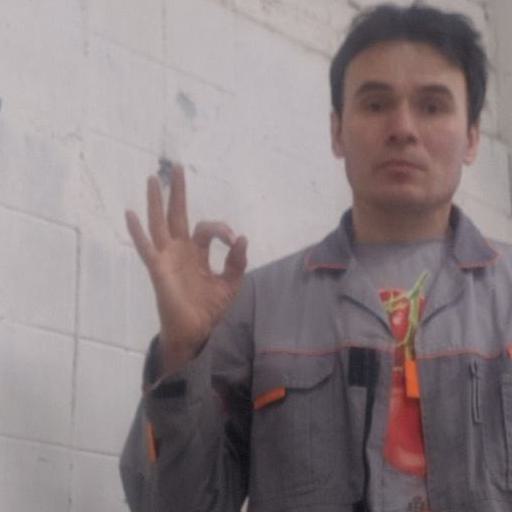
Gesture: ok